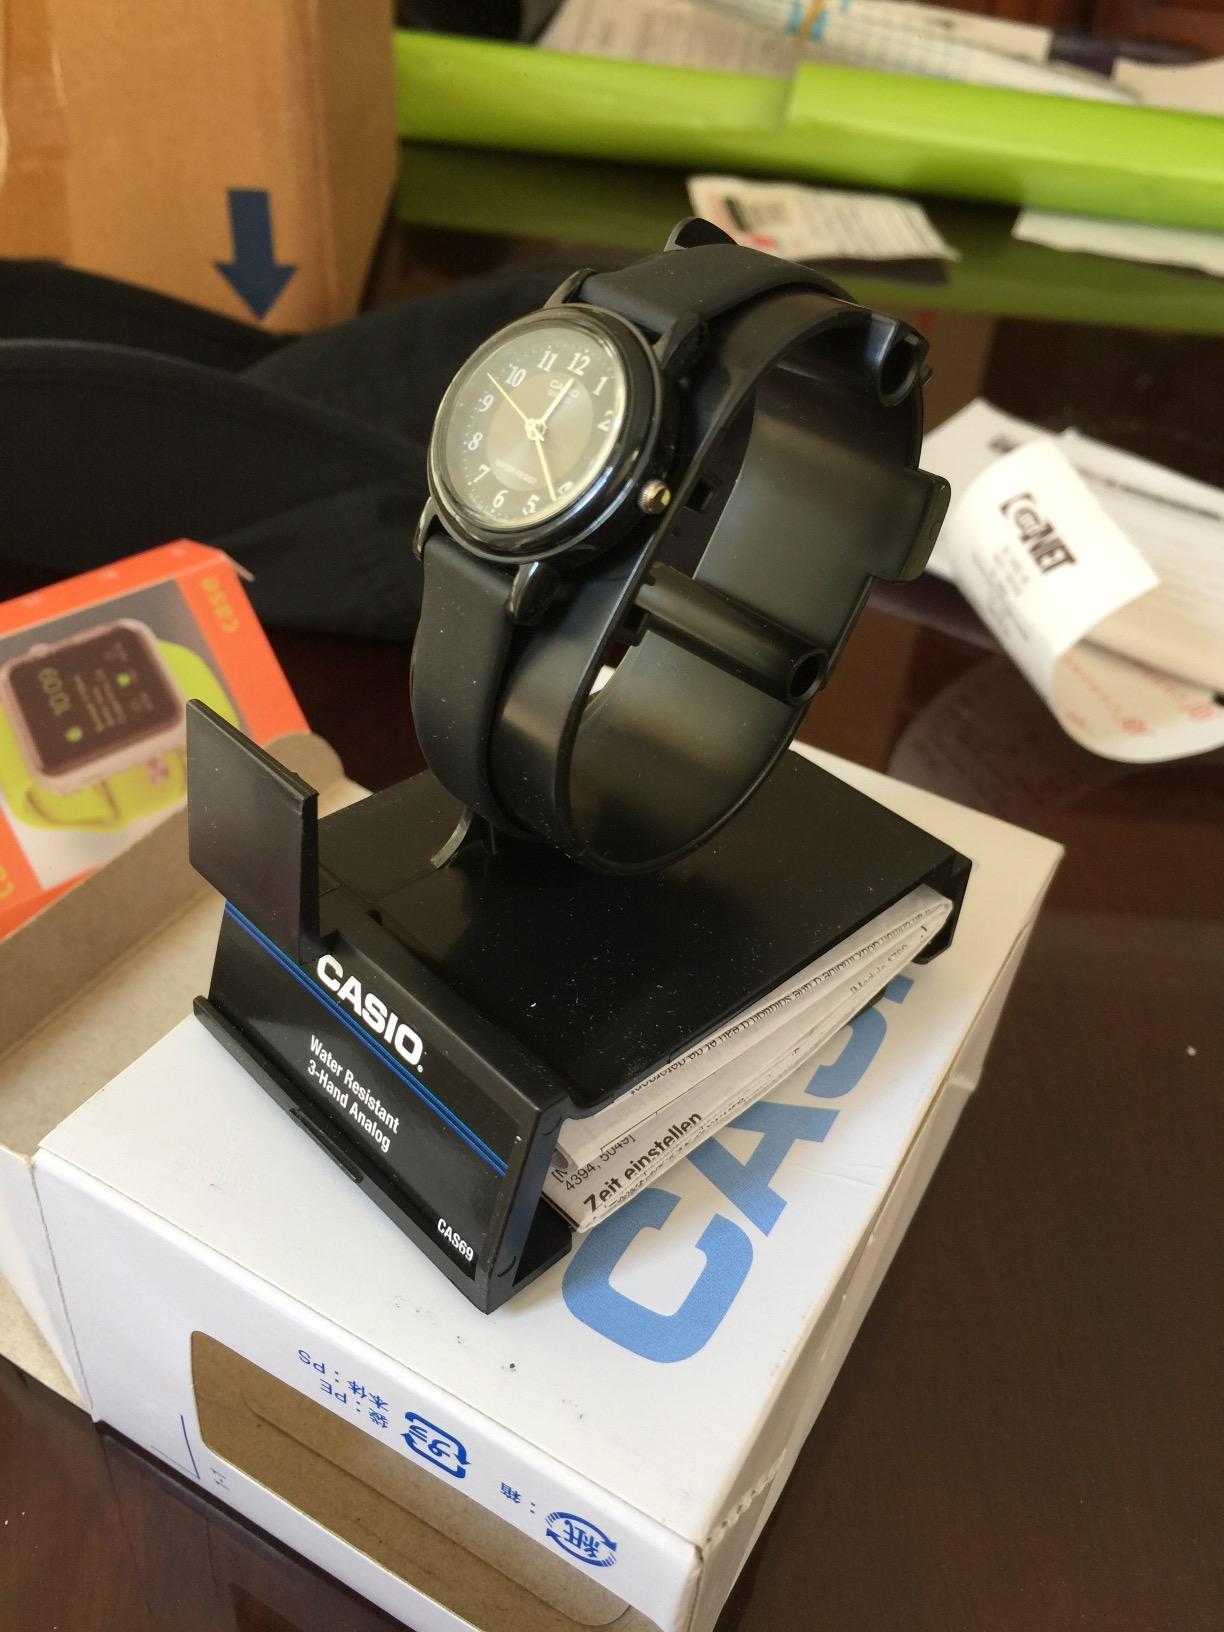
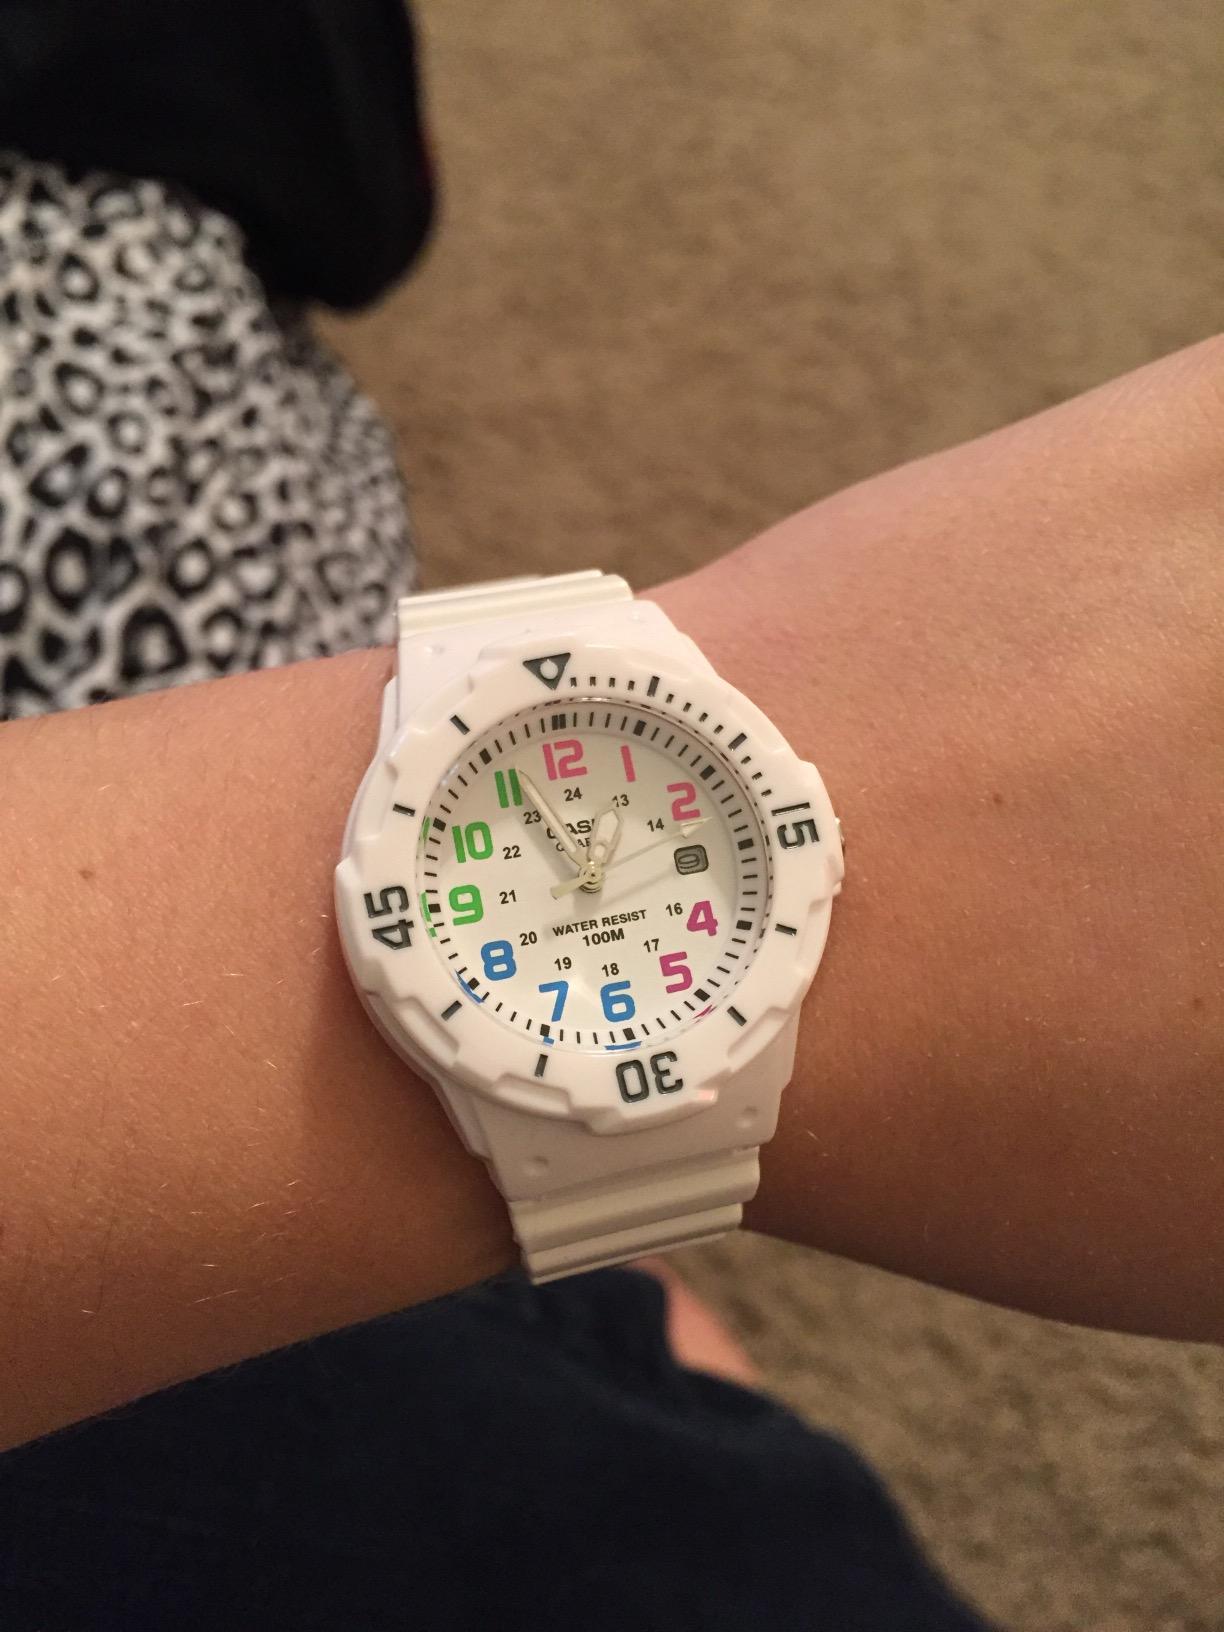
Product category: accessories_watch
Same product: no